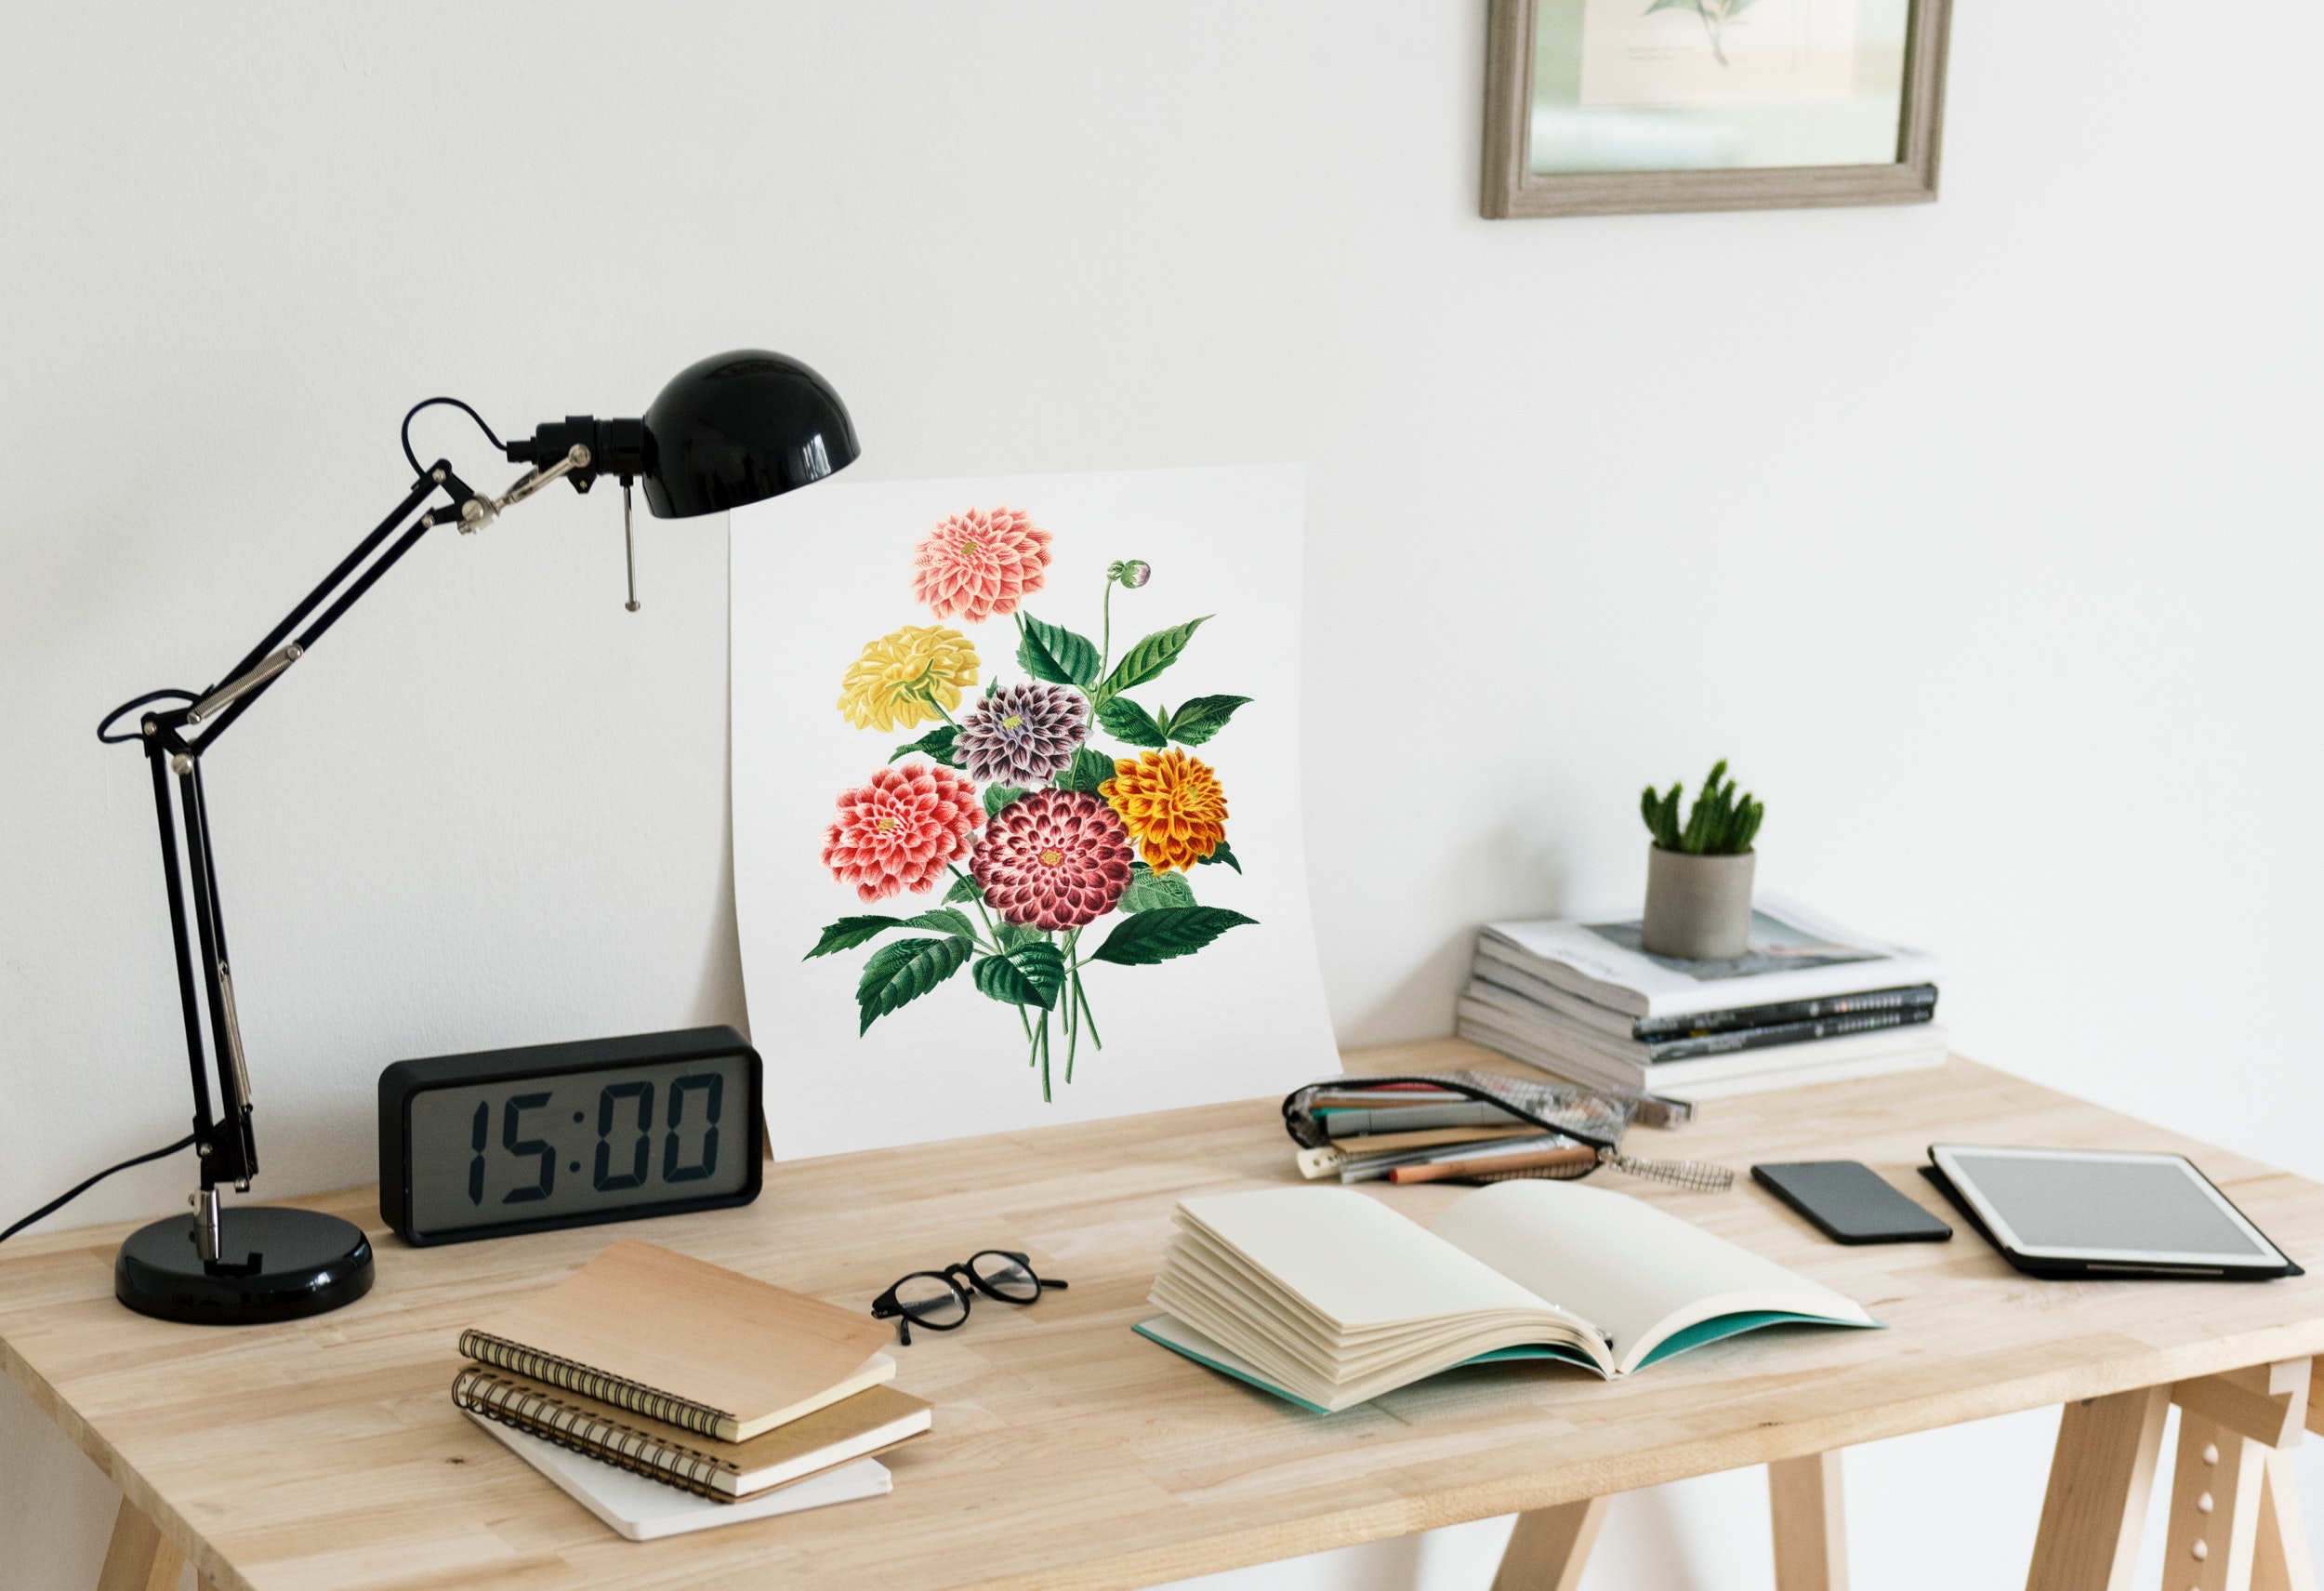
desk, furniture, room, table, design, interior design, lamp, office, houseplant, plant, nightstand, shelf, computer desk, living room, office supplies, office equipment, flower